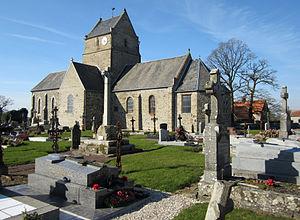
Le Mesnil-Villeman, Manche
Le Mesnil-Villeman est une commune française, située dans le département de la Manche en région Normandie, peuplée de 235 habitants.